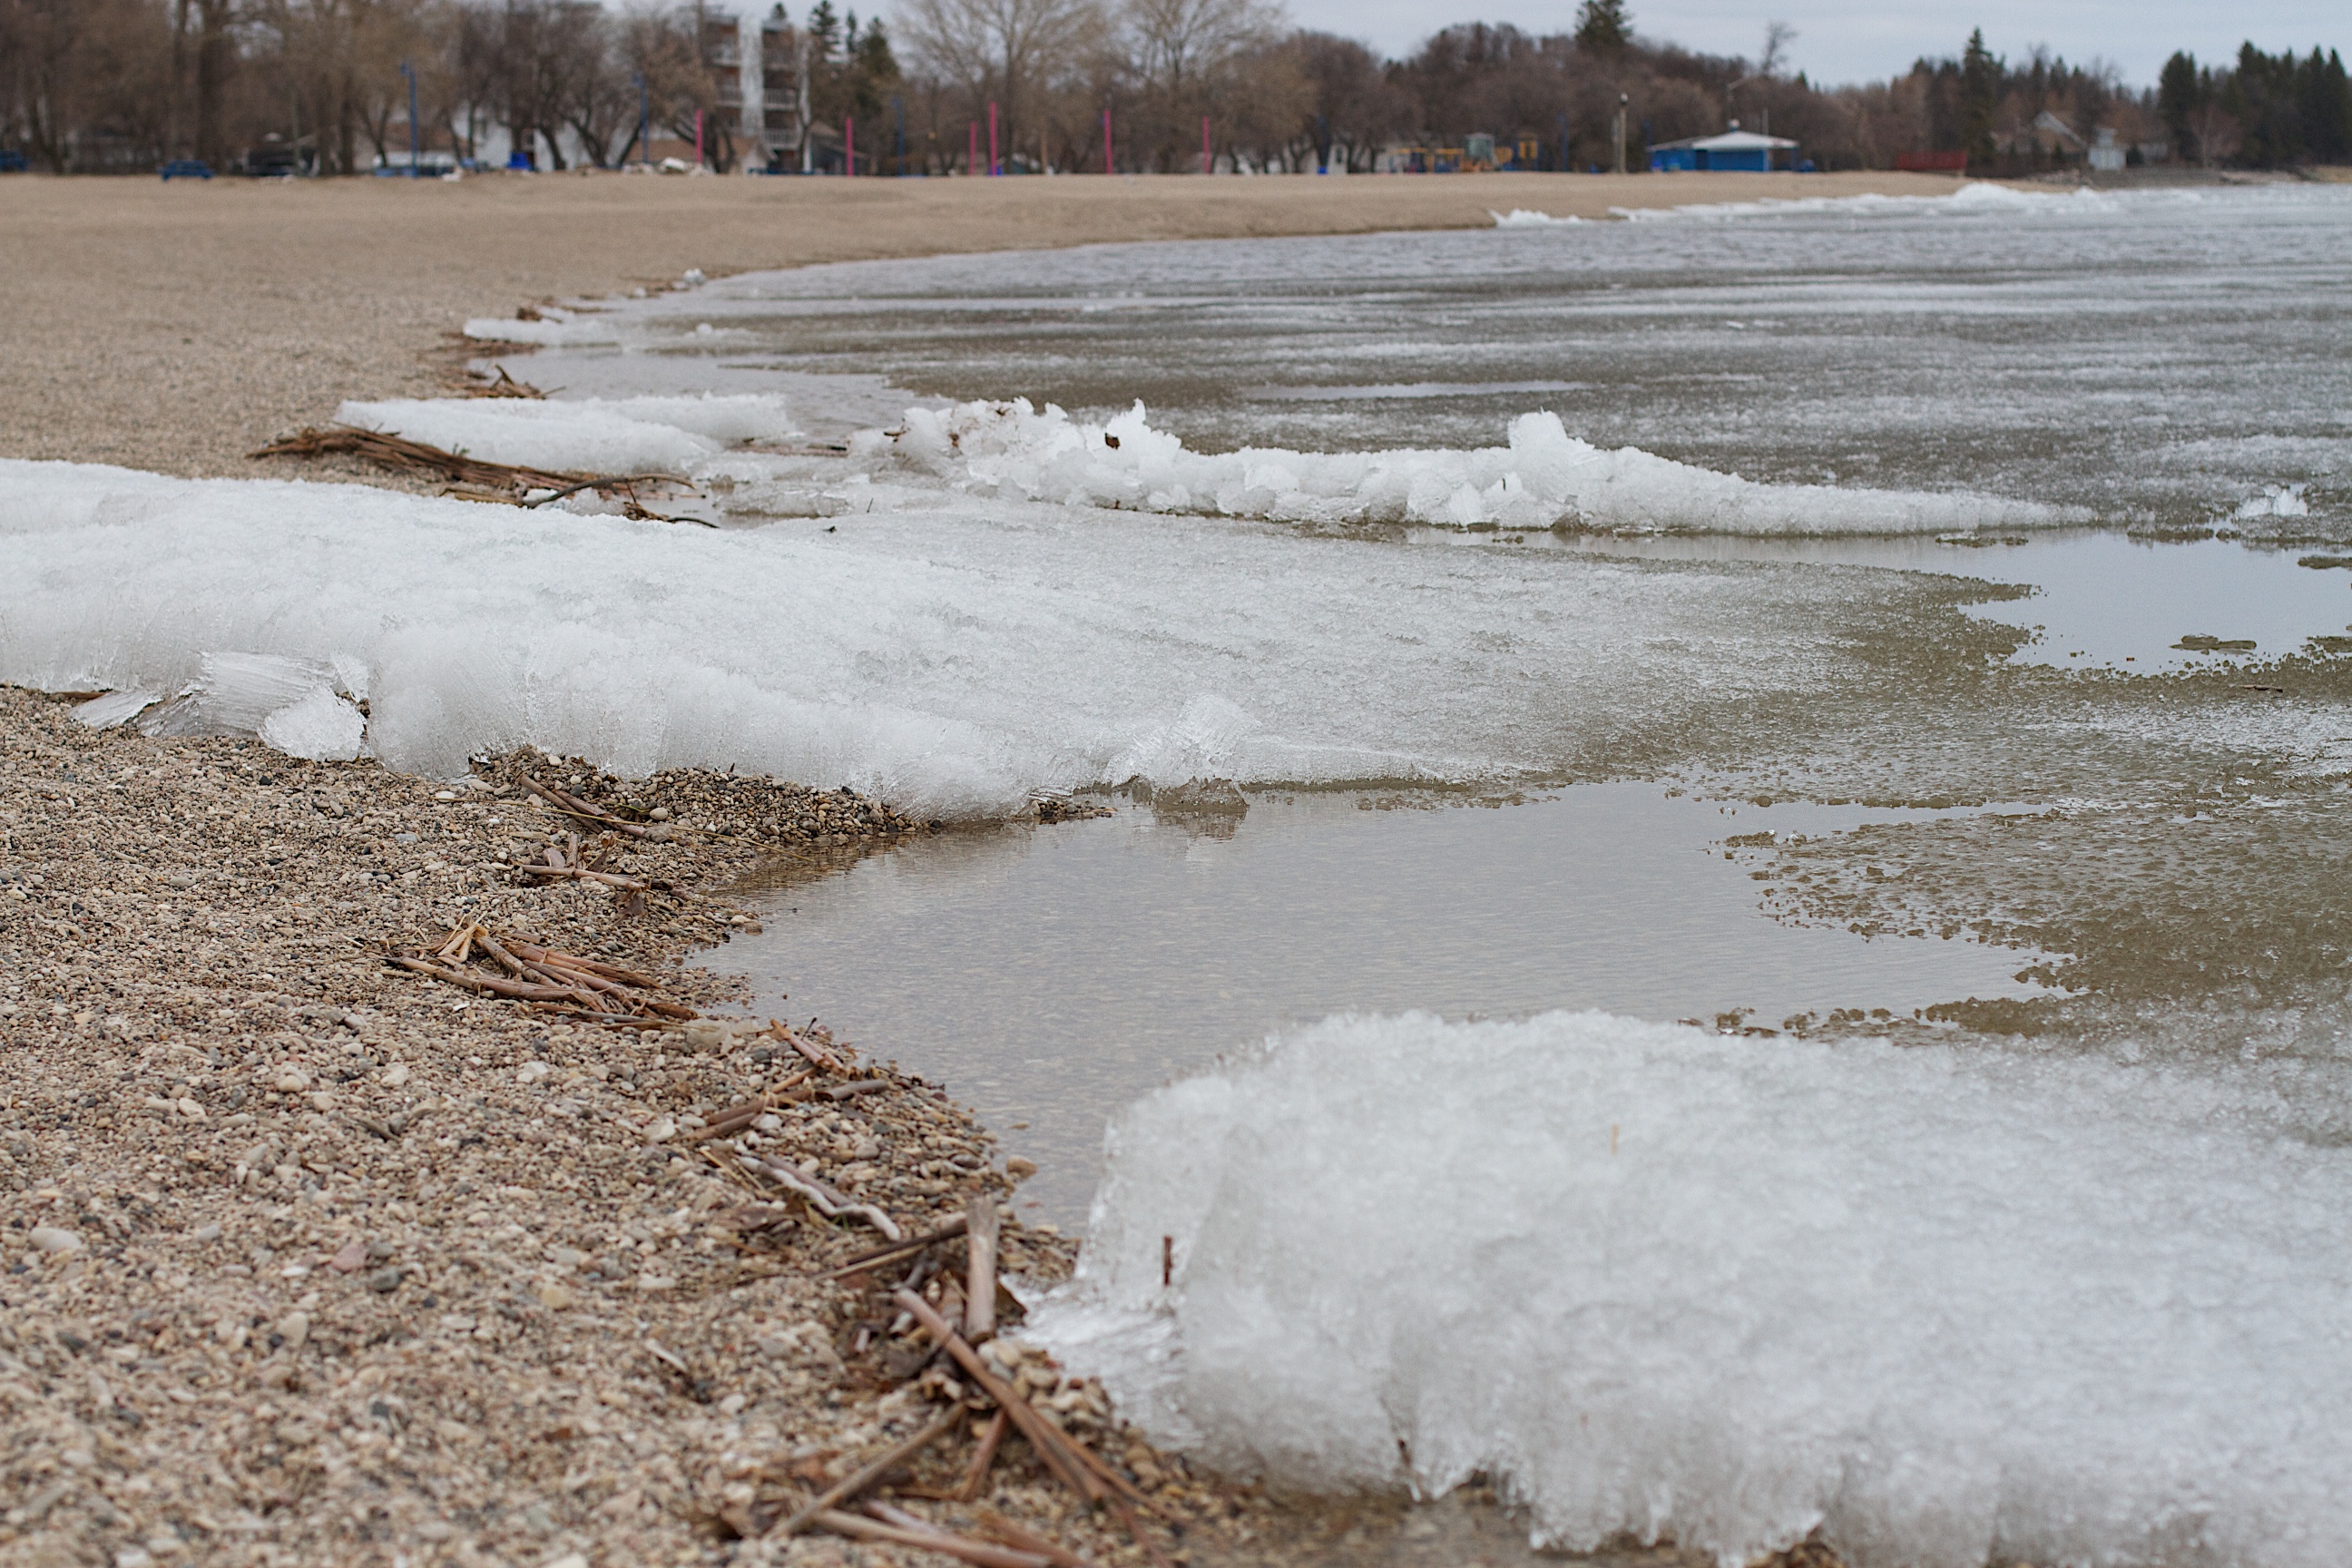
sea, water, marsh, snow, winter, shore, wave, river, stream, ice, weather, rapid, season, wetland, rtwgimli, freezing, mudflat